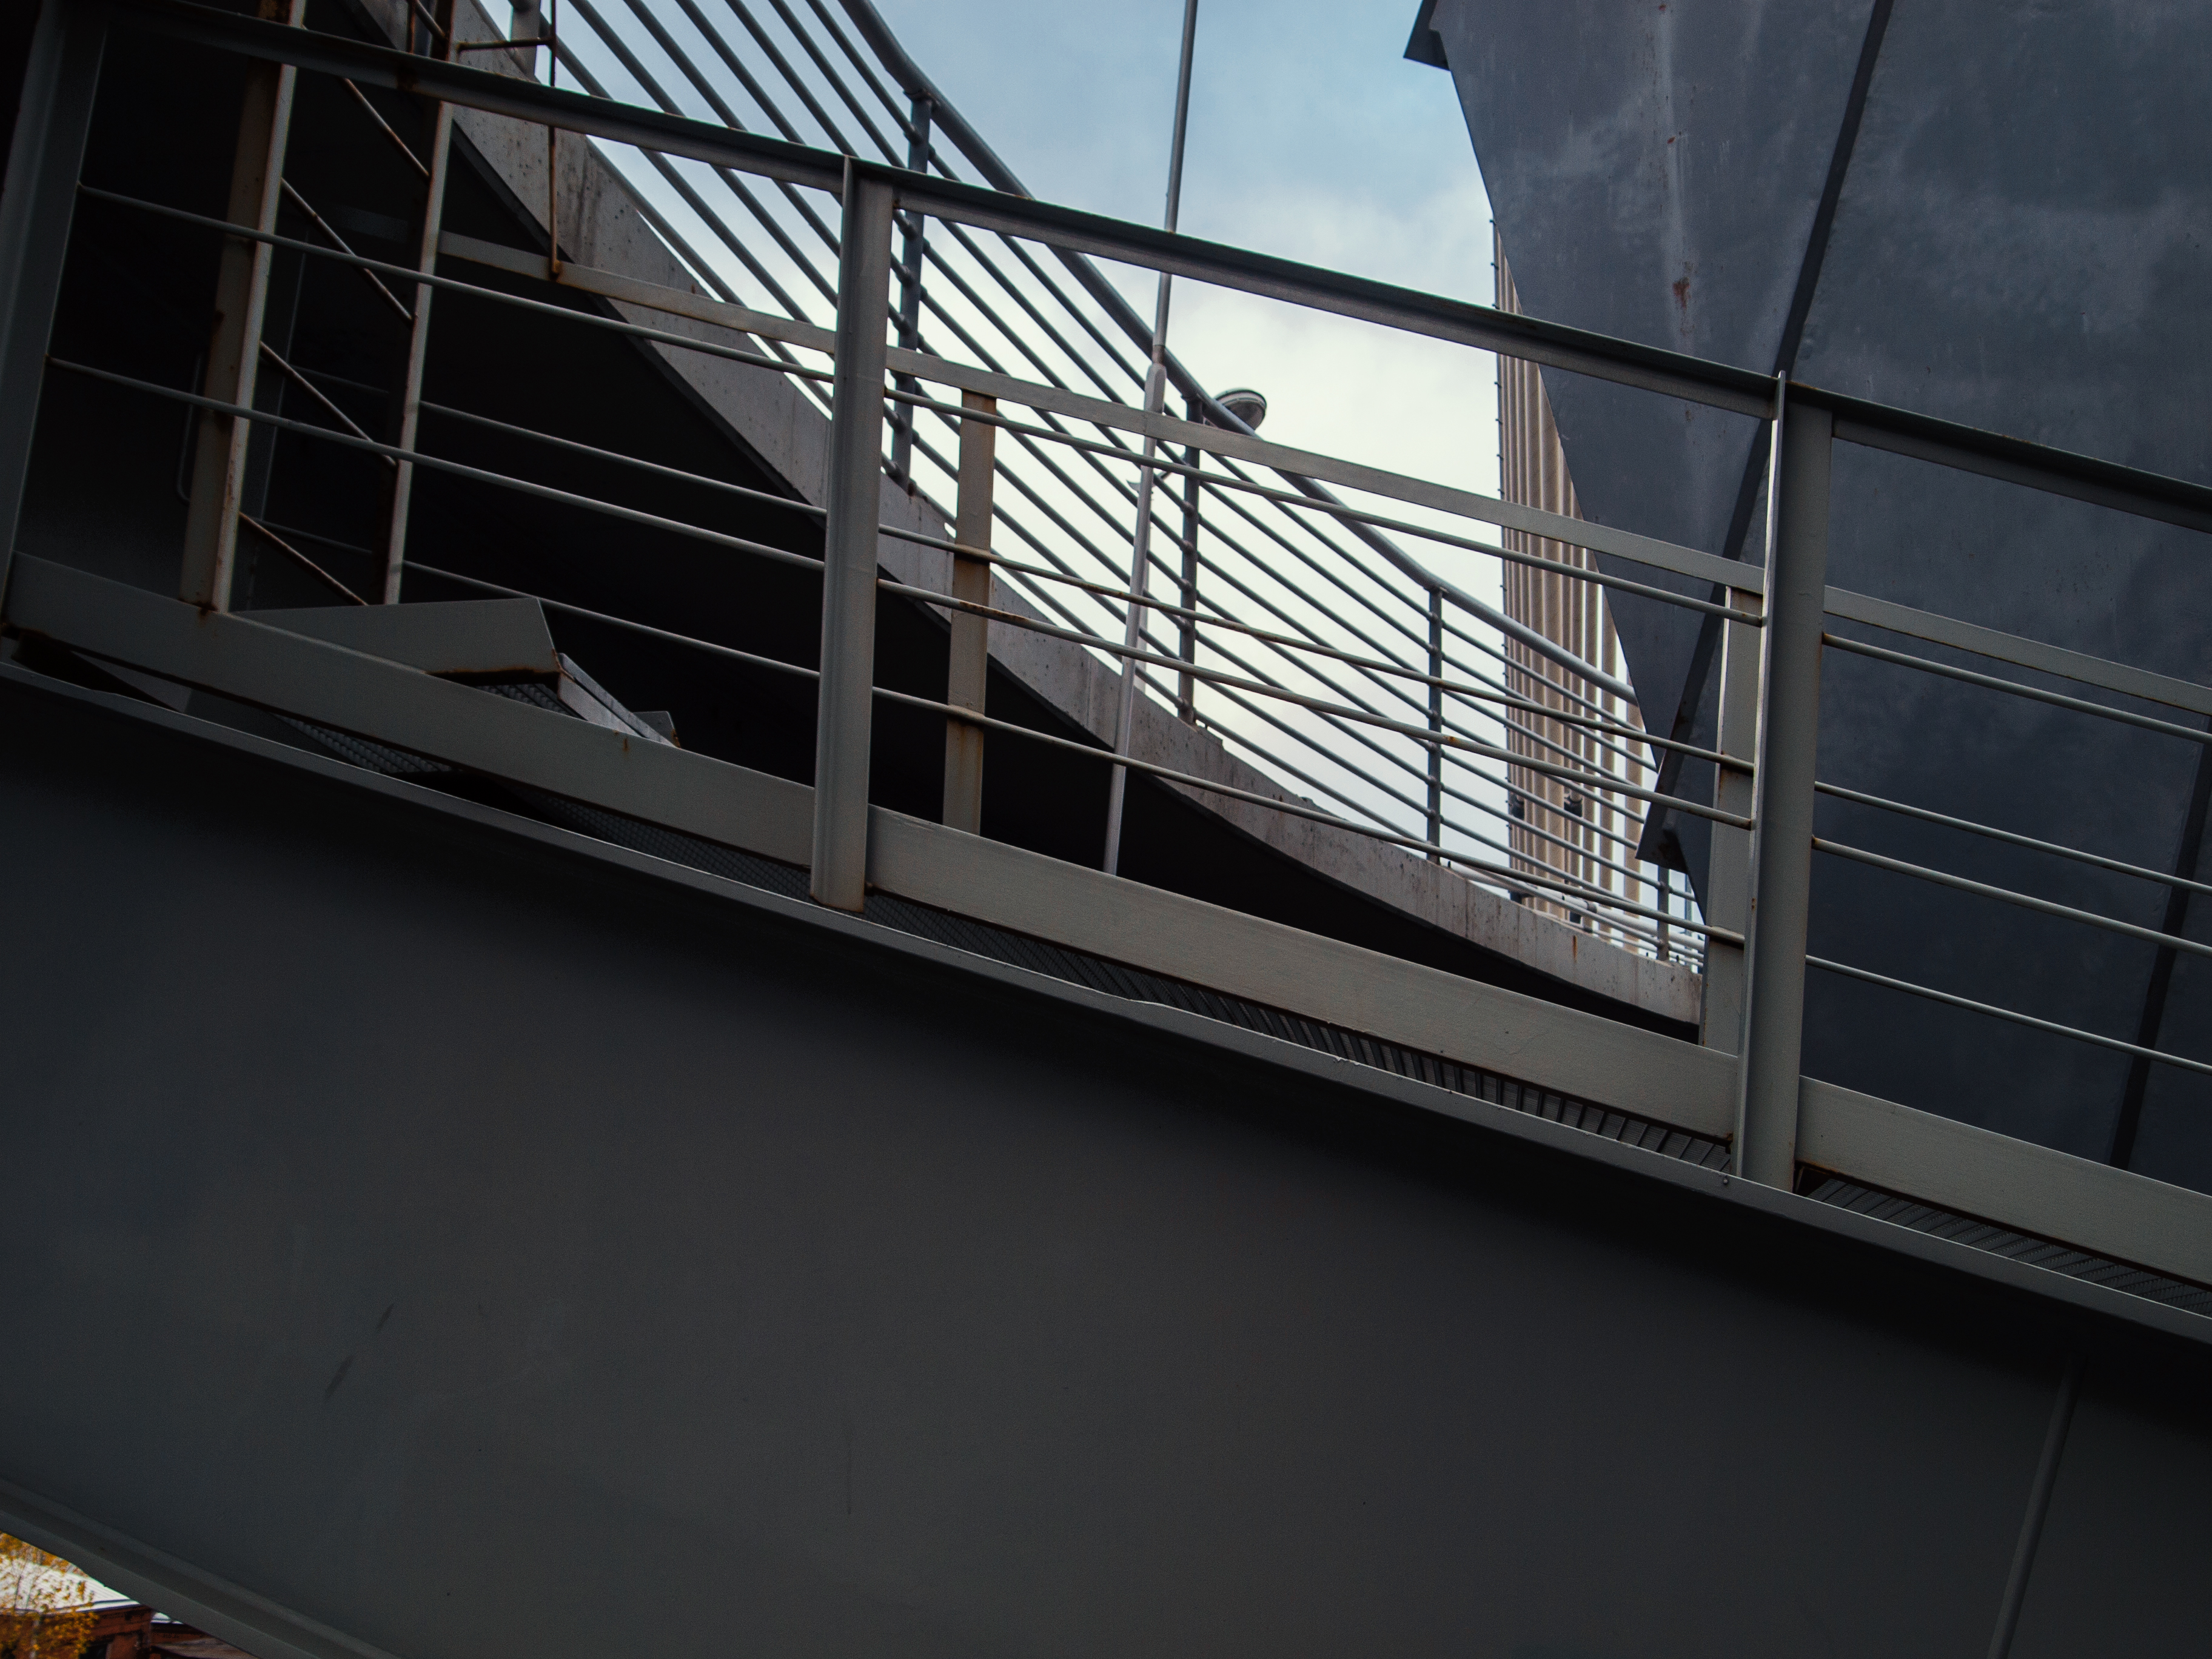
images, sky, Material property, bridge, facade, glass, aluminium, shade, handrail, metal, composite material, design, automotive exterior, steel, daylighting, guard rail, rectangle, fence, cloud, city, transport, fixture